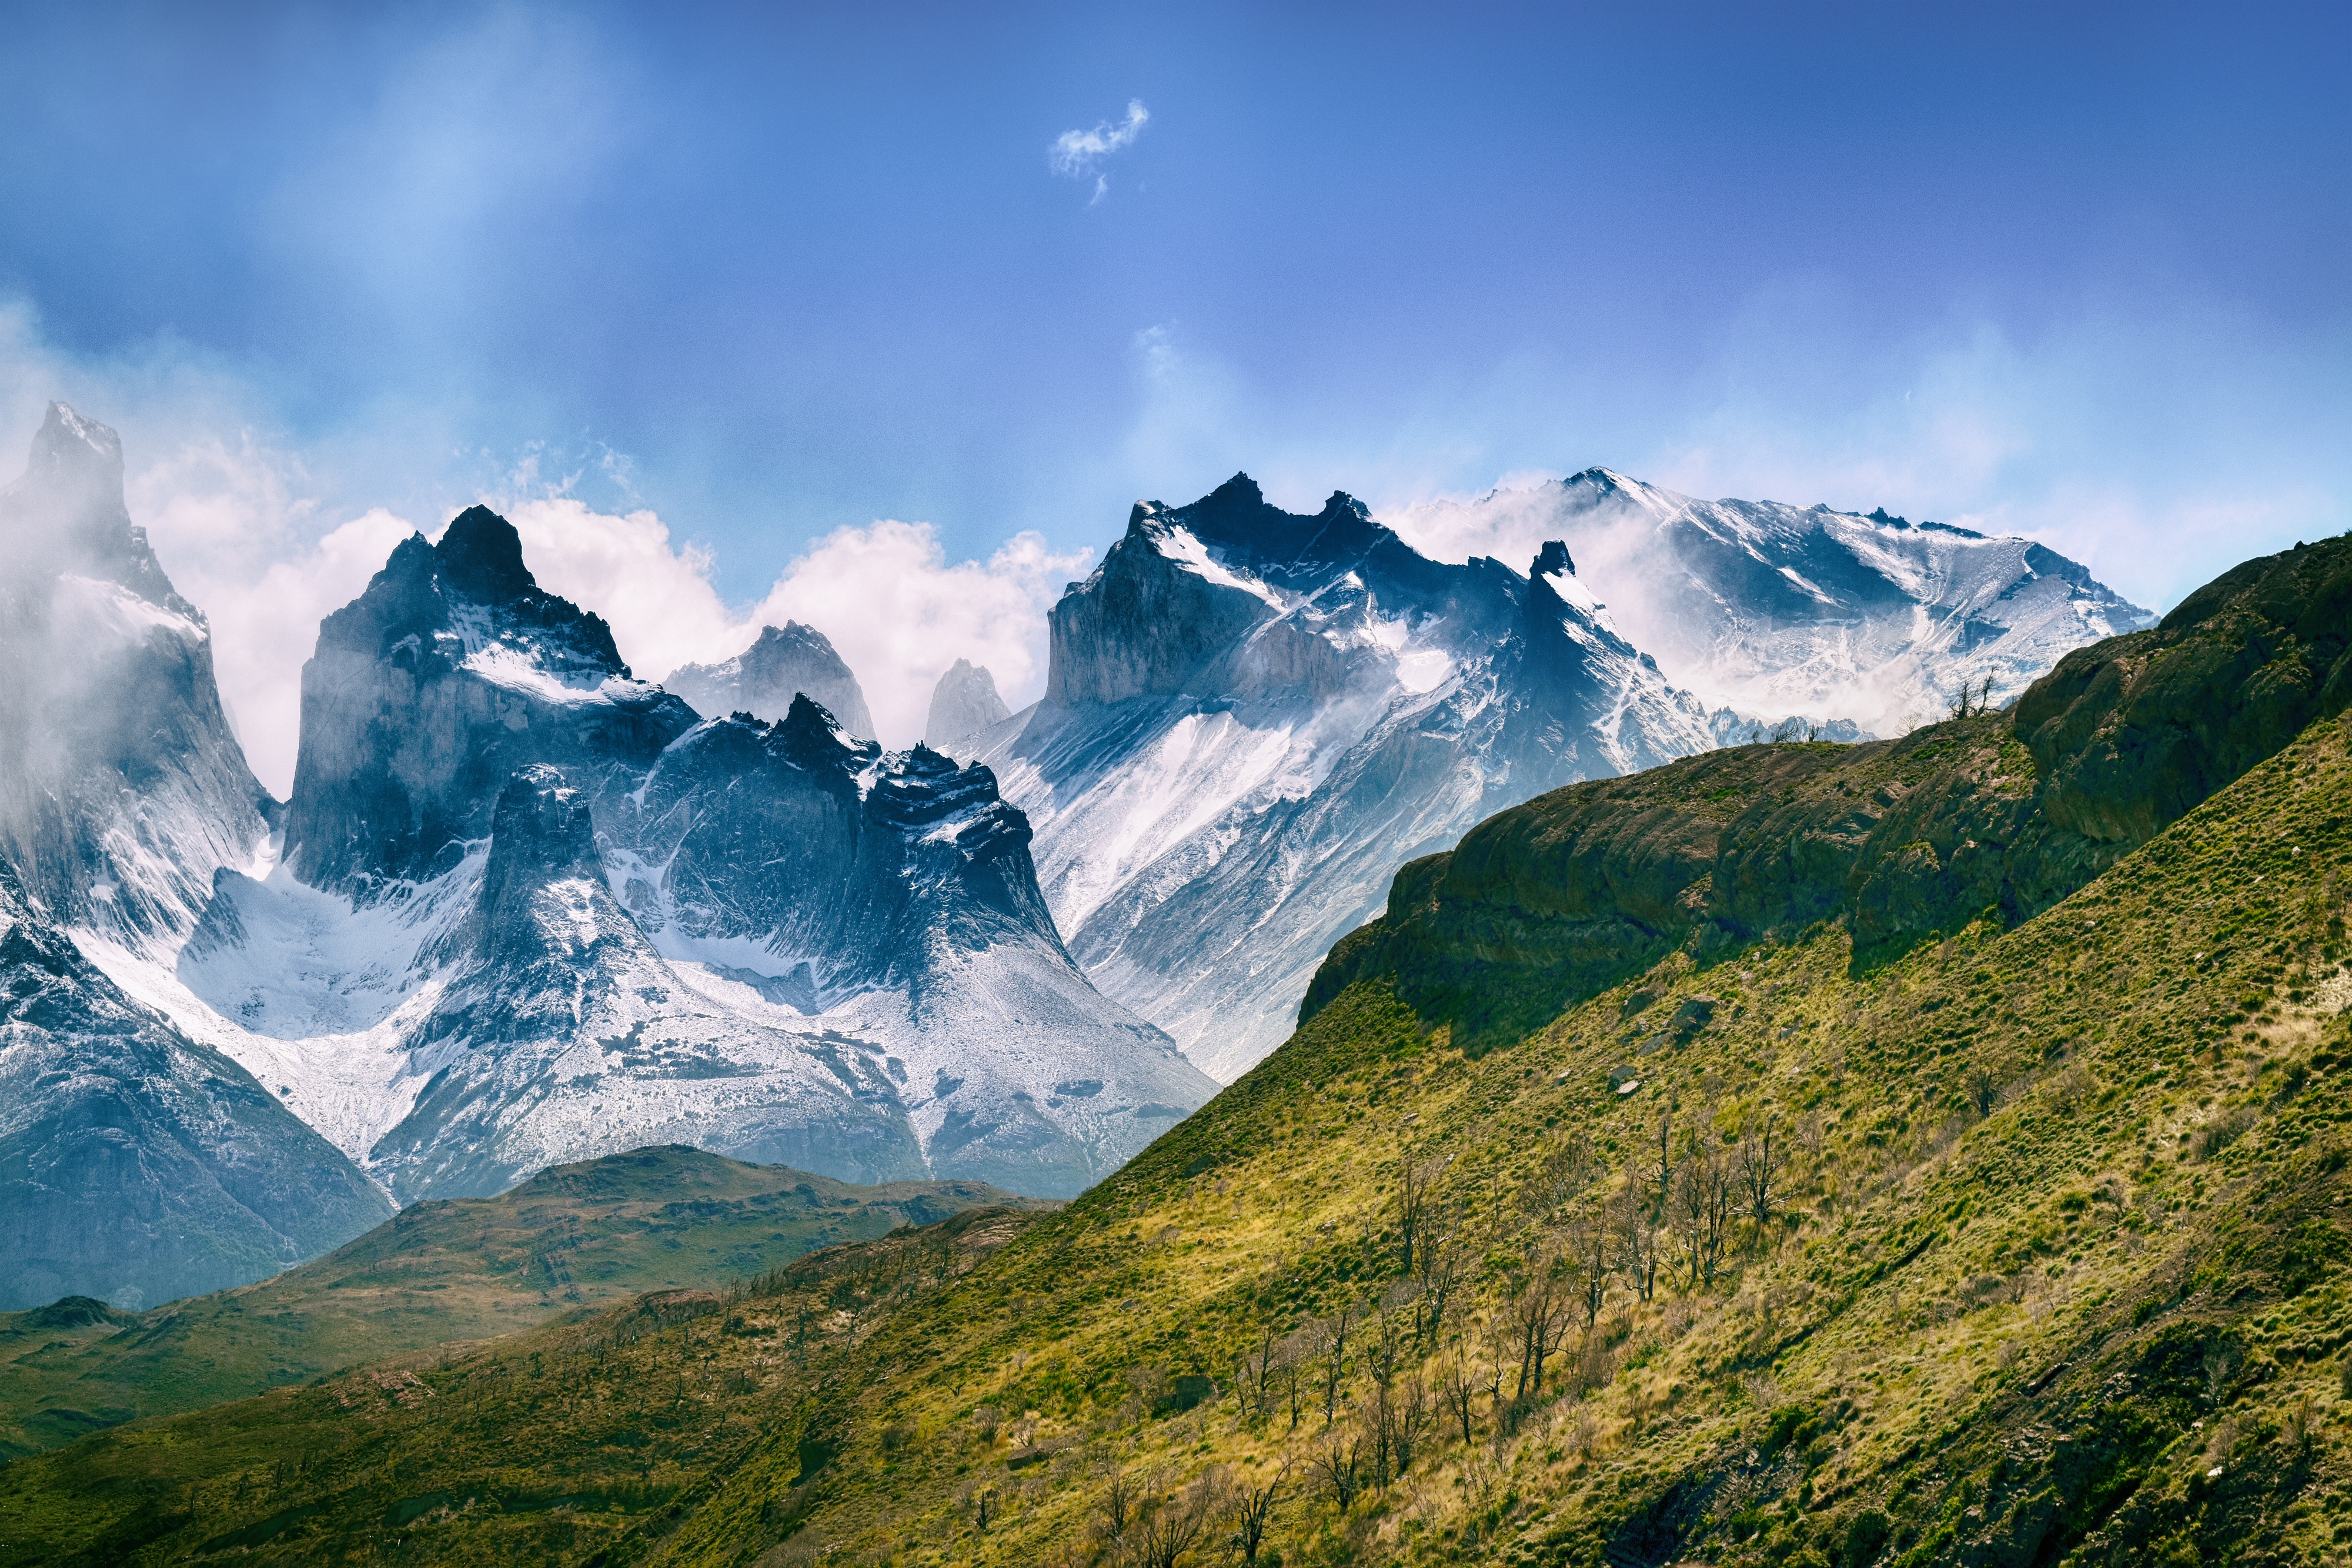
landscape, nature, wilderness, mountain, cloud, meadow, hill, valley, mountain range, fjord, ridge, alps, plateau, fell, cirque, landform, mountain pass, geographical feature, atmospheric phenomenon, mountainous landforms, glacial landform